Carolina Crown Drum and Bugle Corps

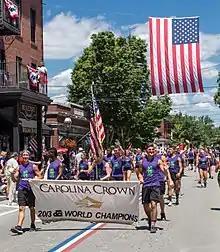
Carolina Crown Drum and Bugle Corps marches in the Bristol, Rhode Island Fourth of July Parade in 2017.

The Carolina Crown organization was founded in 1988 as the Charlotte Drum Corps Association, a group of local drum corps fans who gathered on an irregular basis to talk about drum corps and watch drum corps video. The group hosted two drum corps shows, Southern Gold Classic at Davidson College and NightBEAT at Charlotte's Memorial Stadium. Southern Gold Classic drew a small audience and lost money. NightBEAT was much better attended, but the group was unable to pay the stadium rental. When the NightBEAT committee met with Charlotte Parks and Recreation Department to discuss working out some sort of payment schedule, they were surprised when they not only wrote off the bill for the 1988 NightBEAT but offered the a sponsorship for future shows. In 1989, a gift of $1000 was offered by the Queen City Optimists with the proviso that the organization start a performance group; after discussions initially centered on starting a drumline, the Carolina Crown Drum and Bugle Corps was born.